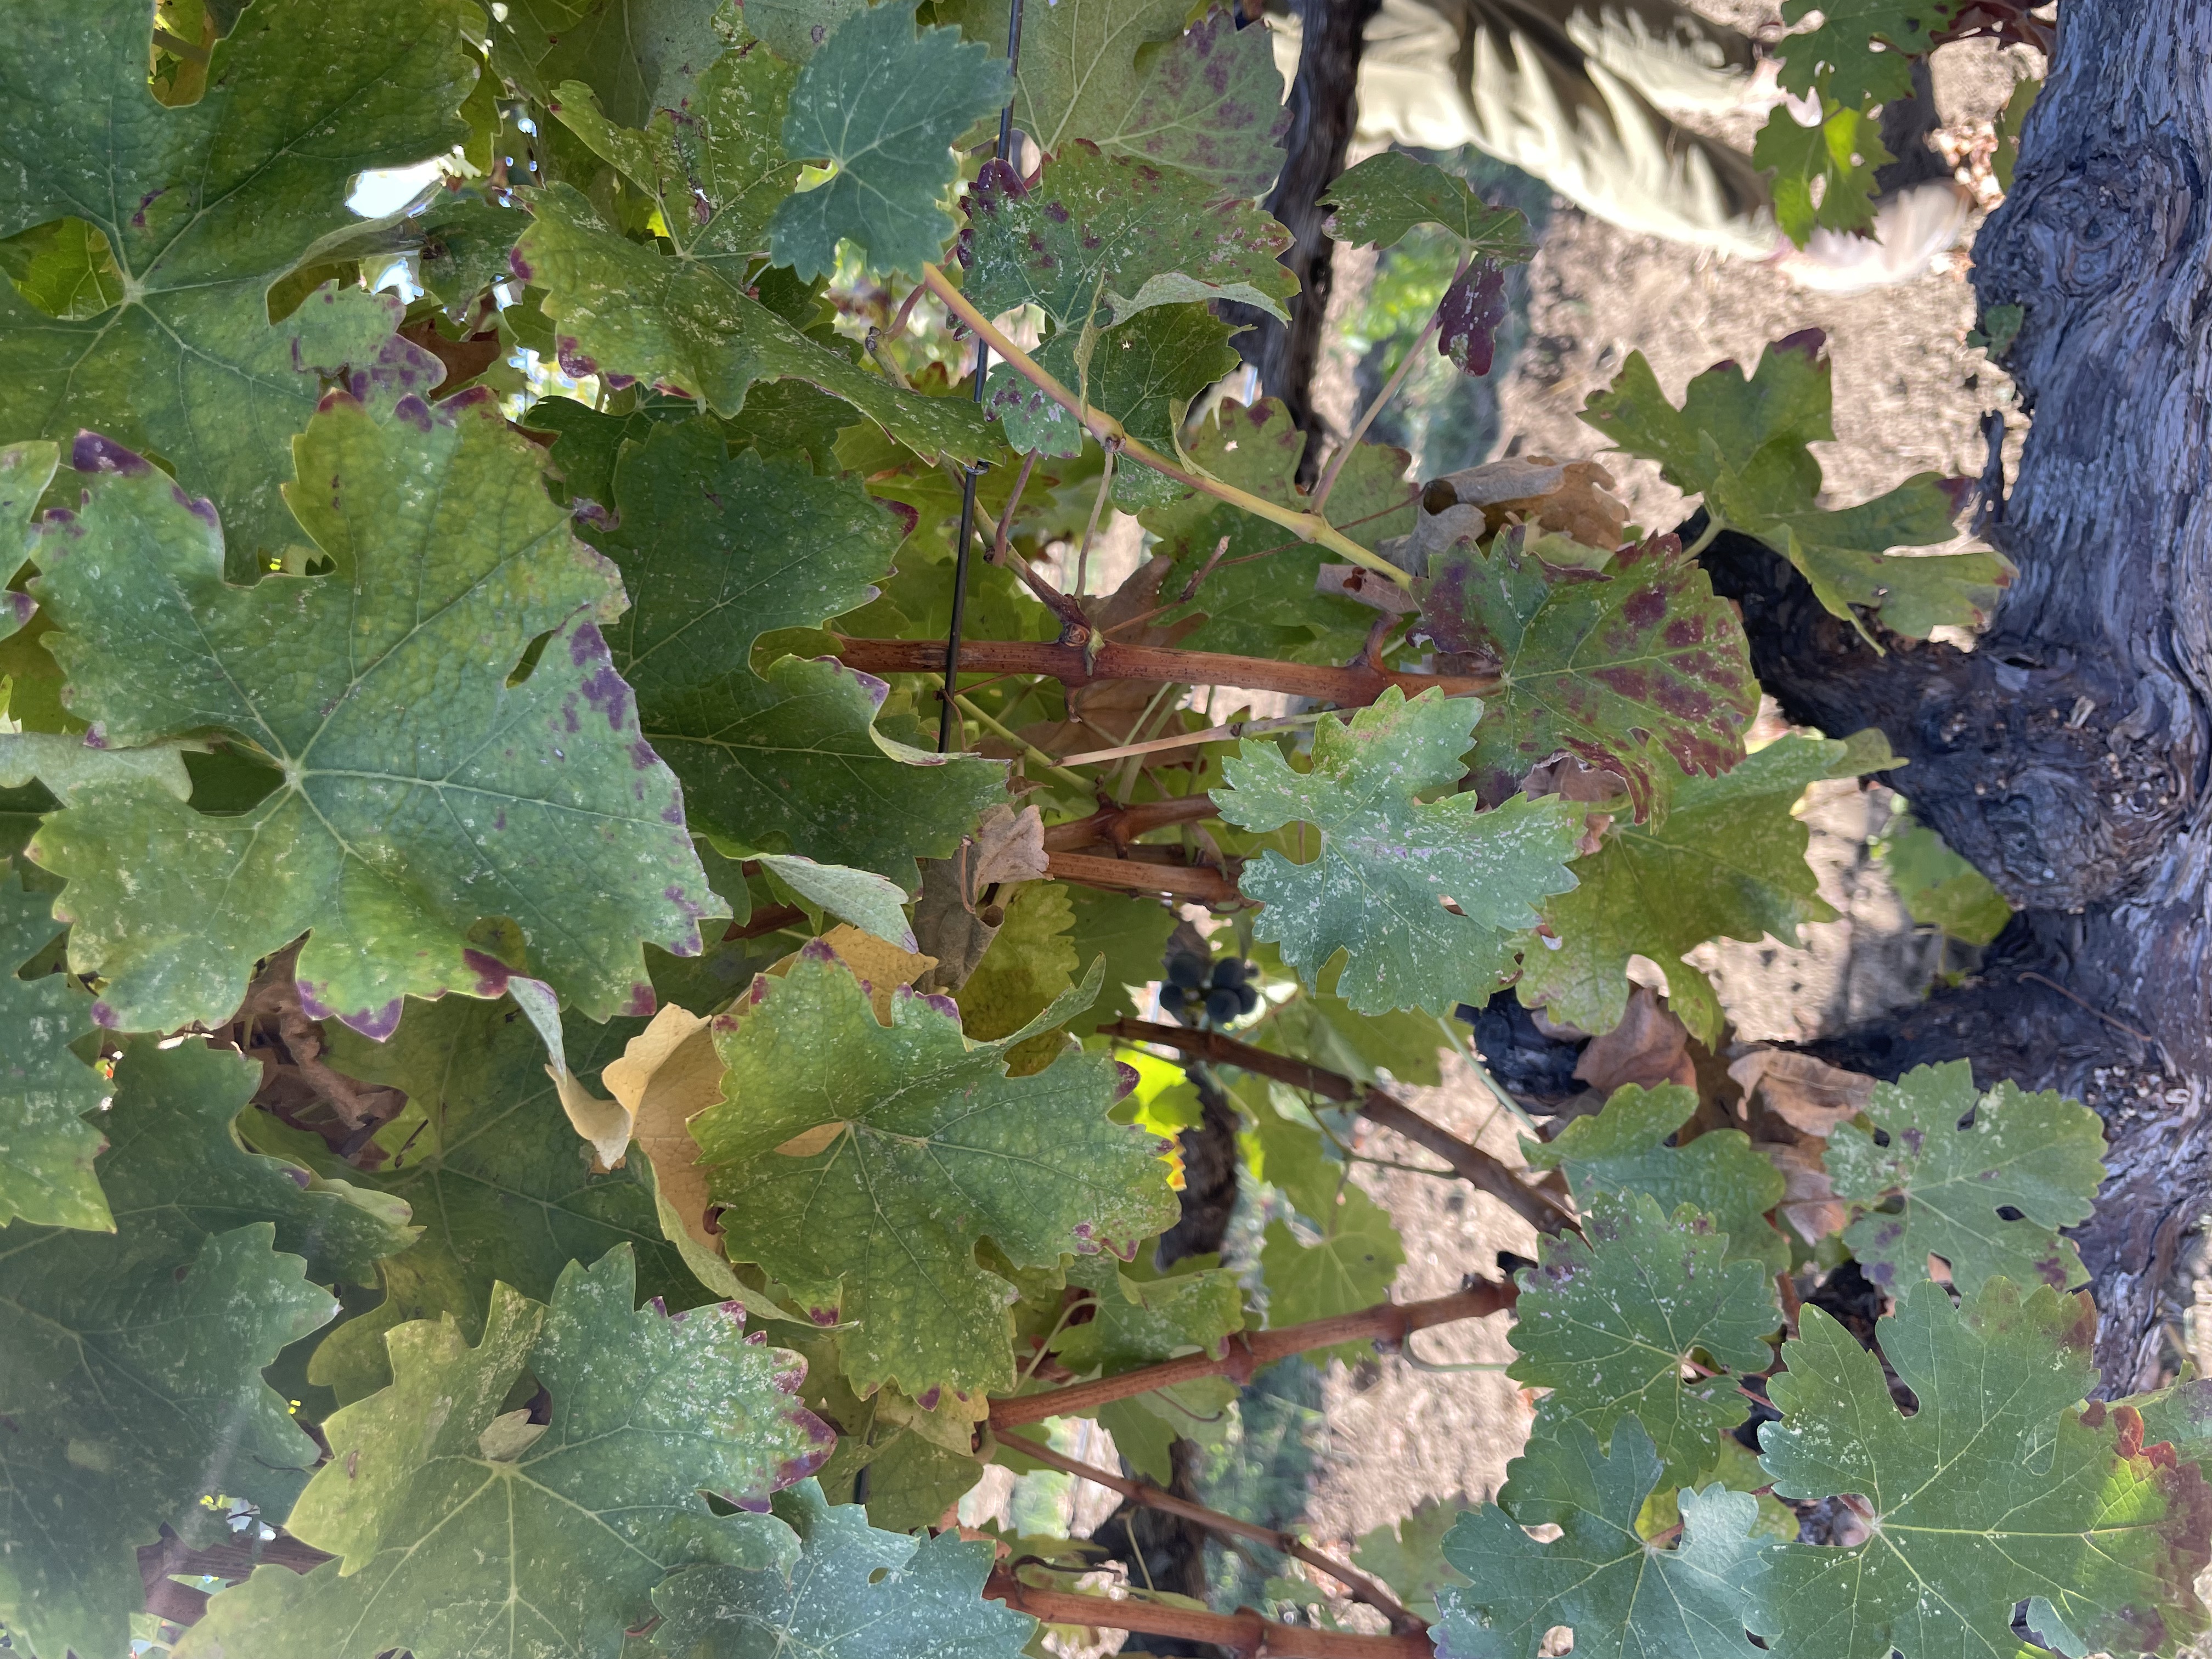
Label: Leafroll 3